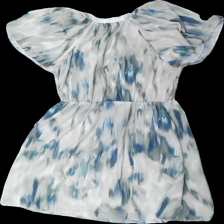
View: back
Type: Dress
Category: Ladies
Brand: H&M
Colors: Beige, Blue, Green, Multicolor
Material: 100% polyester
Pattern: Other
Cut: Regular, V-collar
Size: M
Season: All
Price range: 50-100
Recommended usage: Reuse